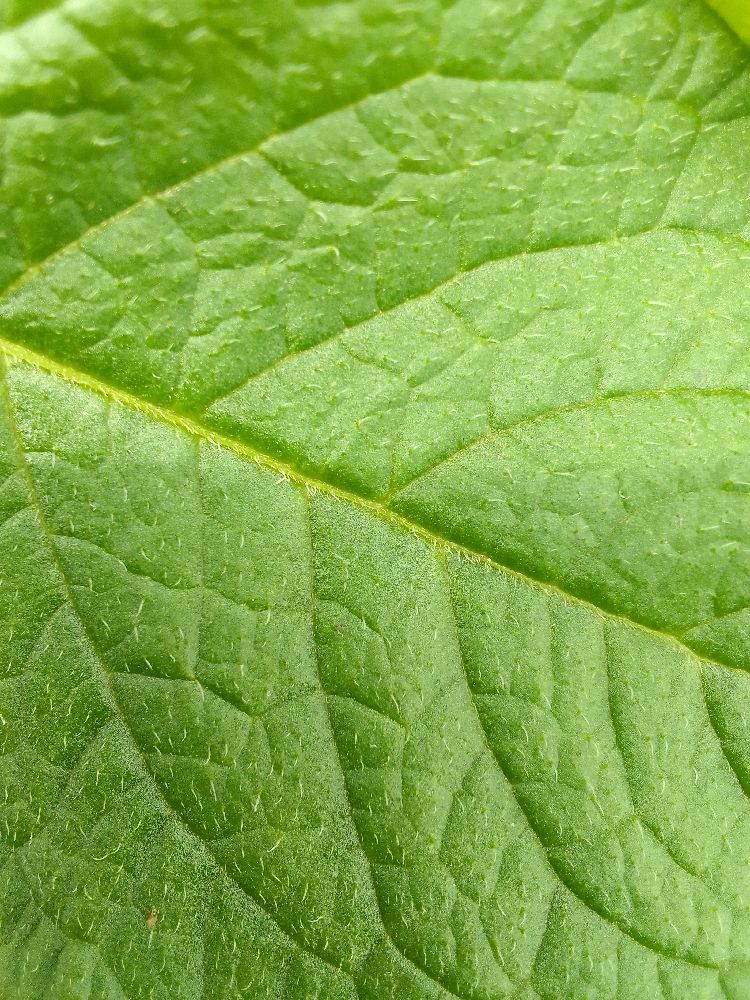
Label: Healthy